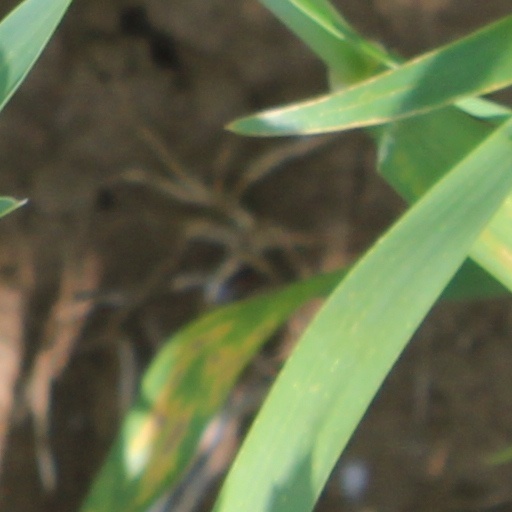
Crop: wheat